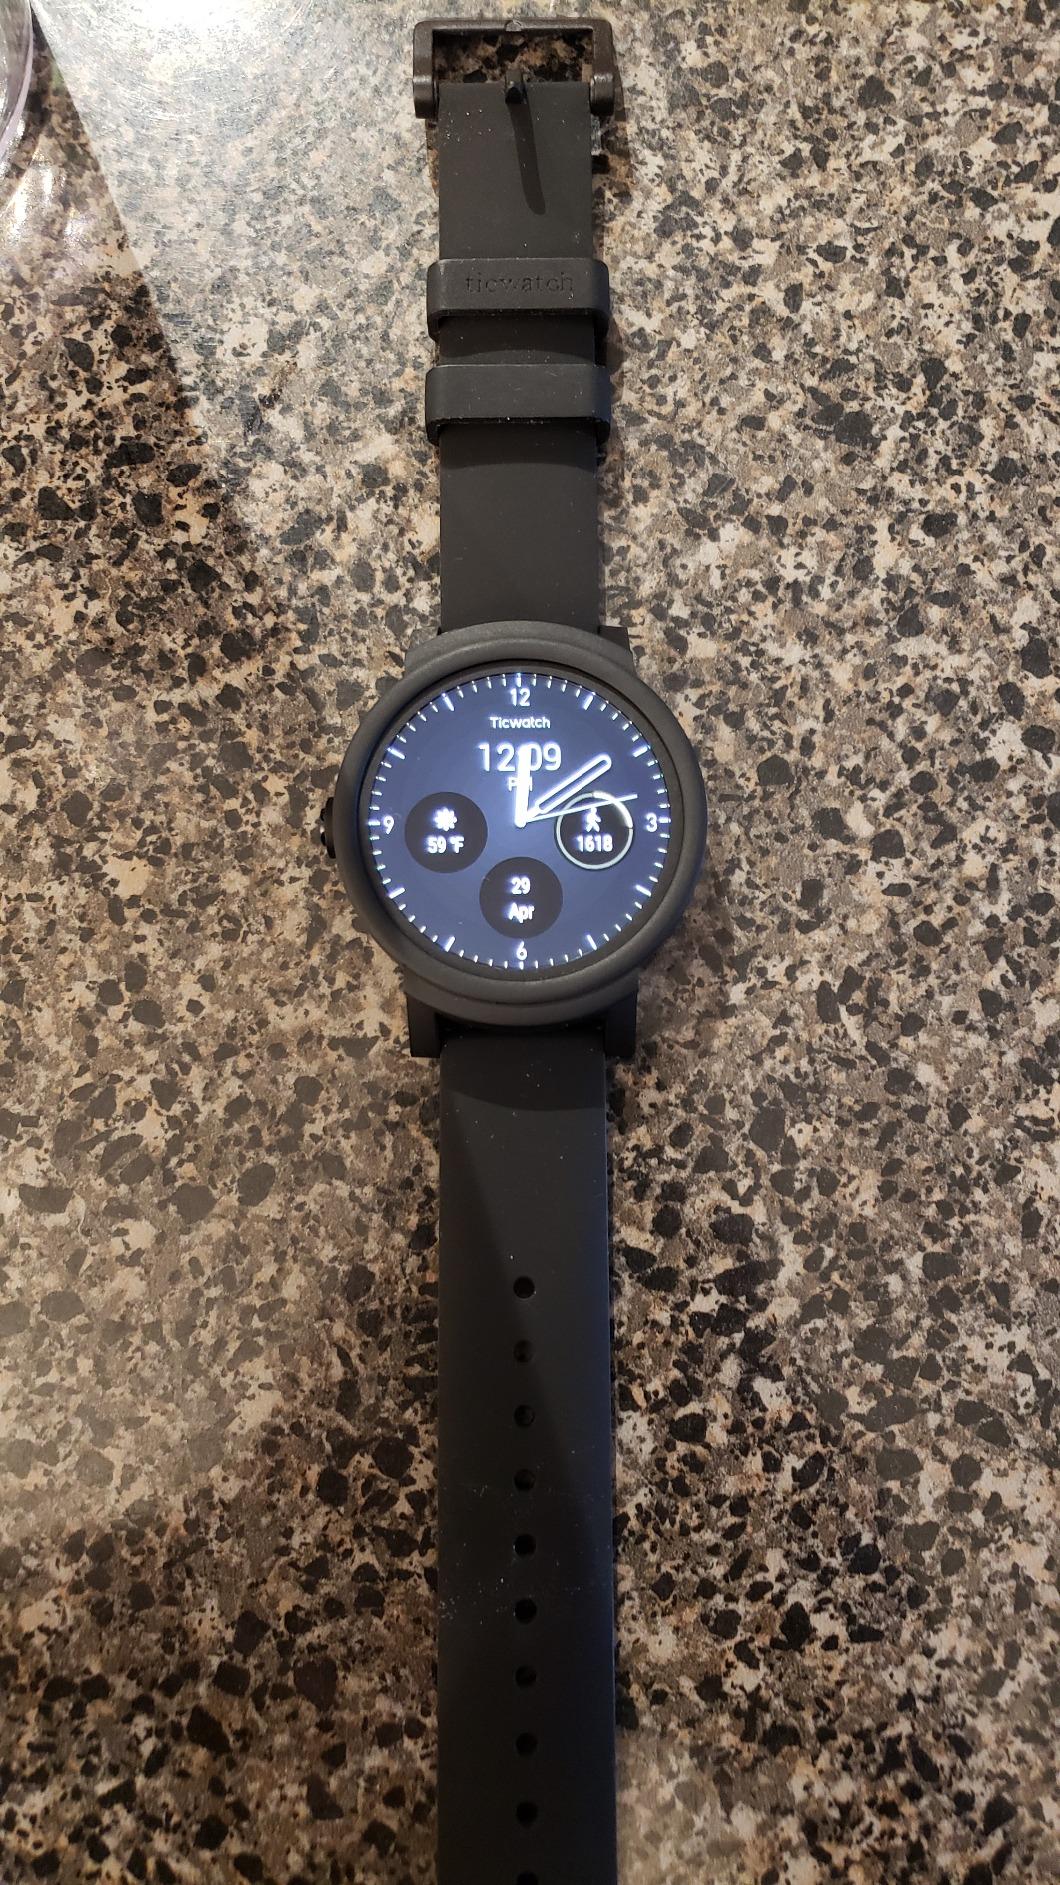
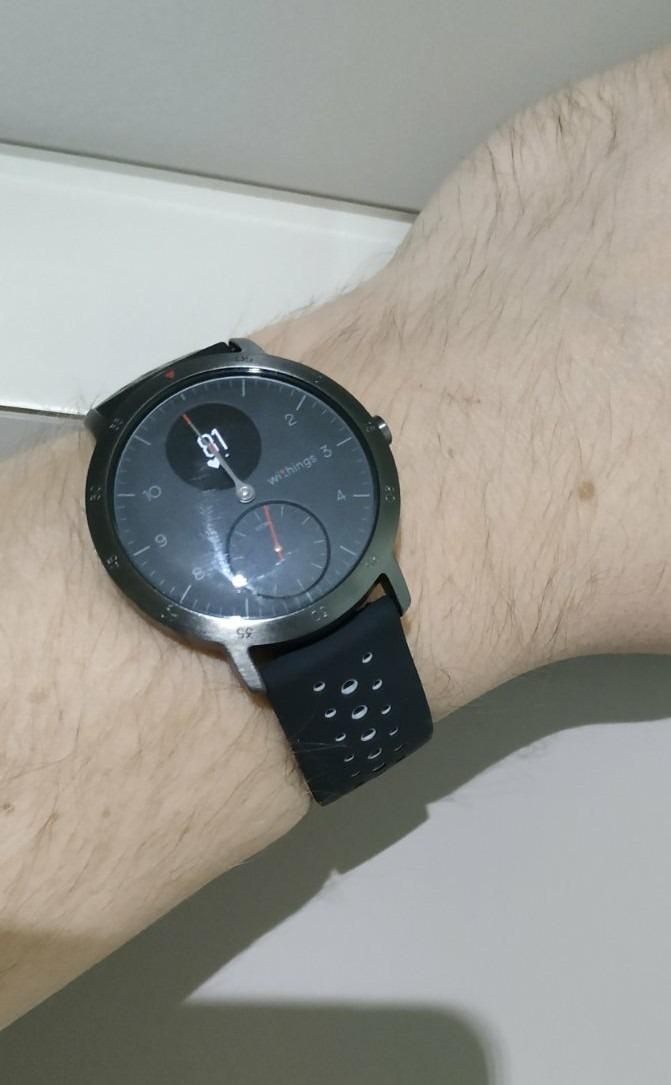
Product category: smartwatch
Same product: no